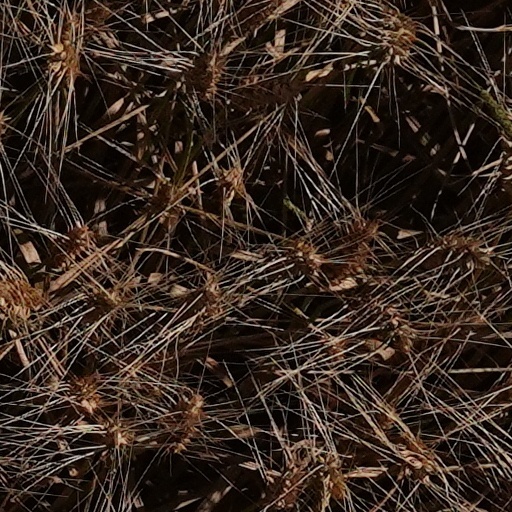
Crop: wheat